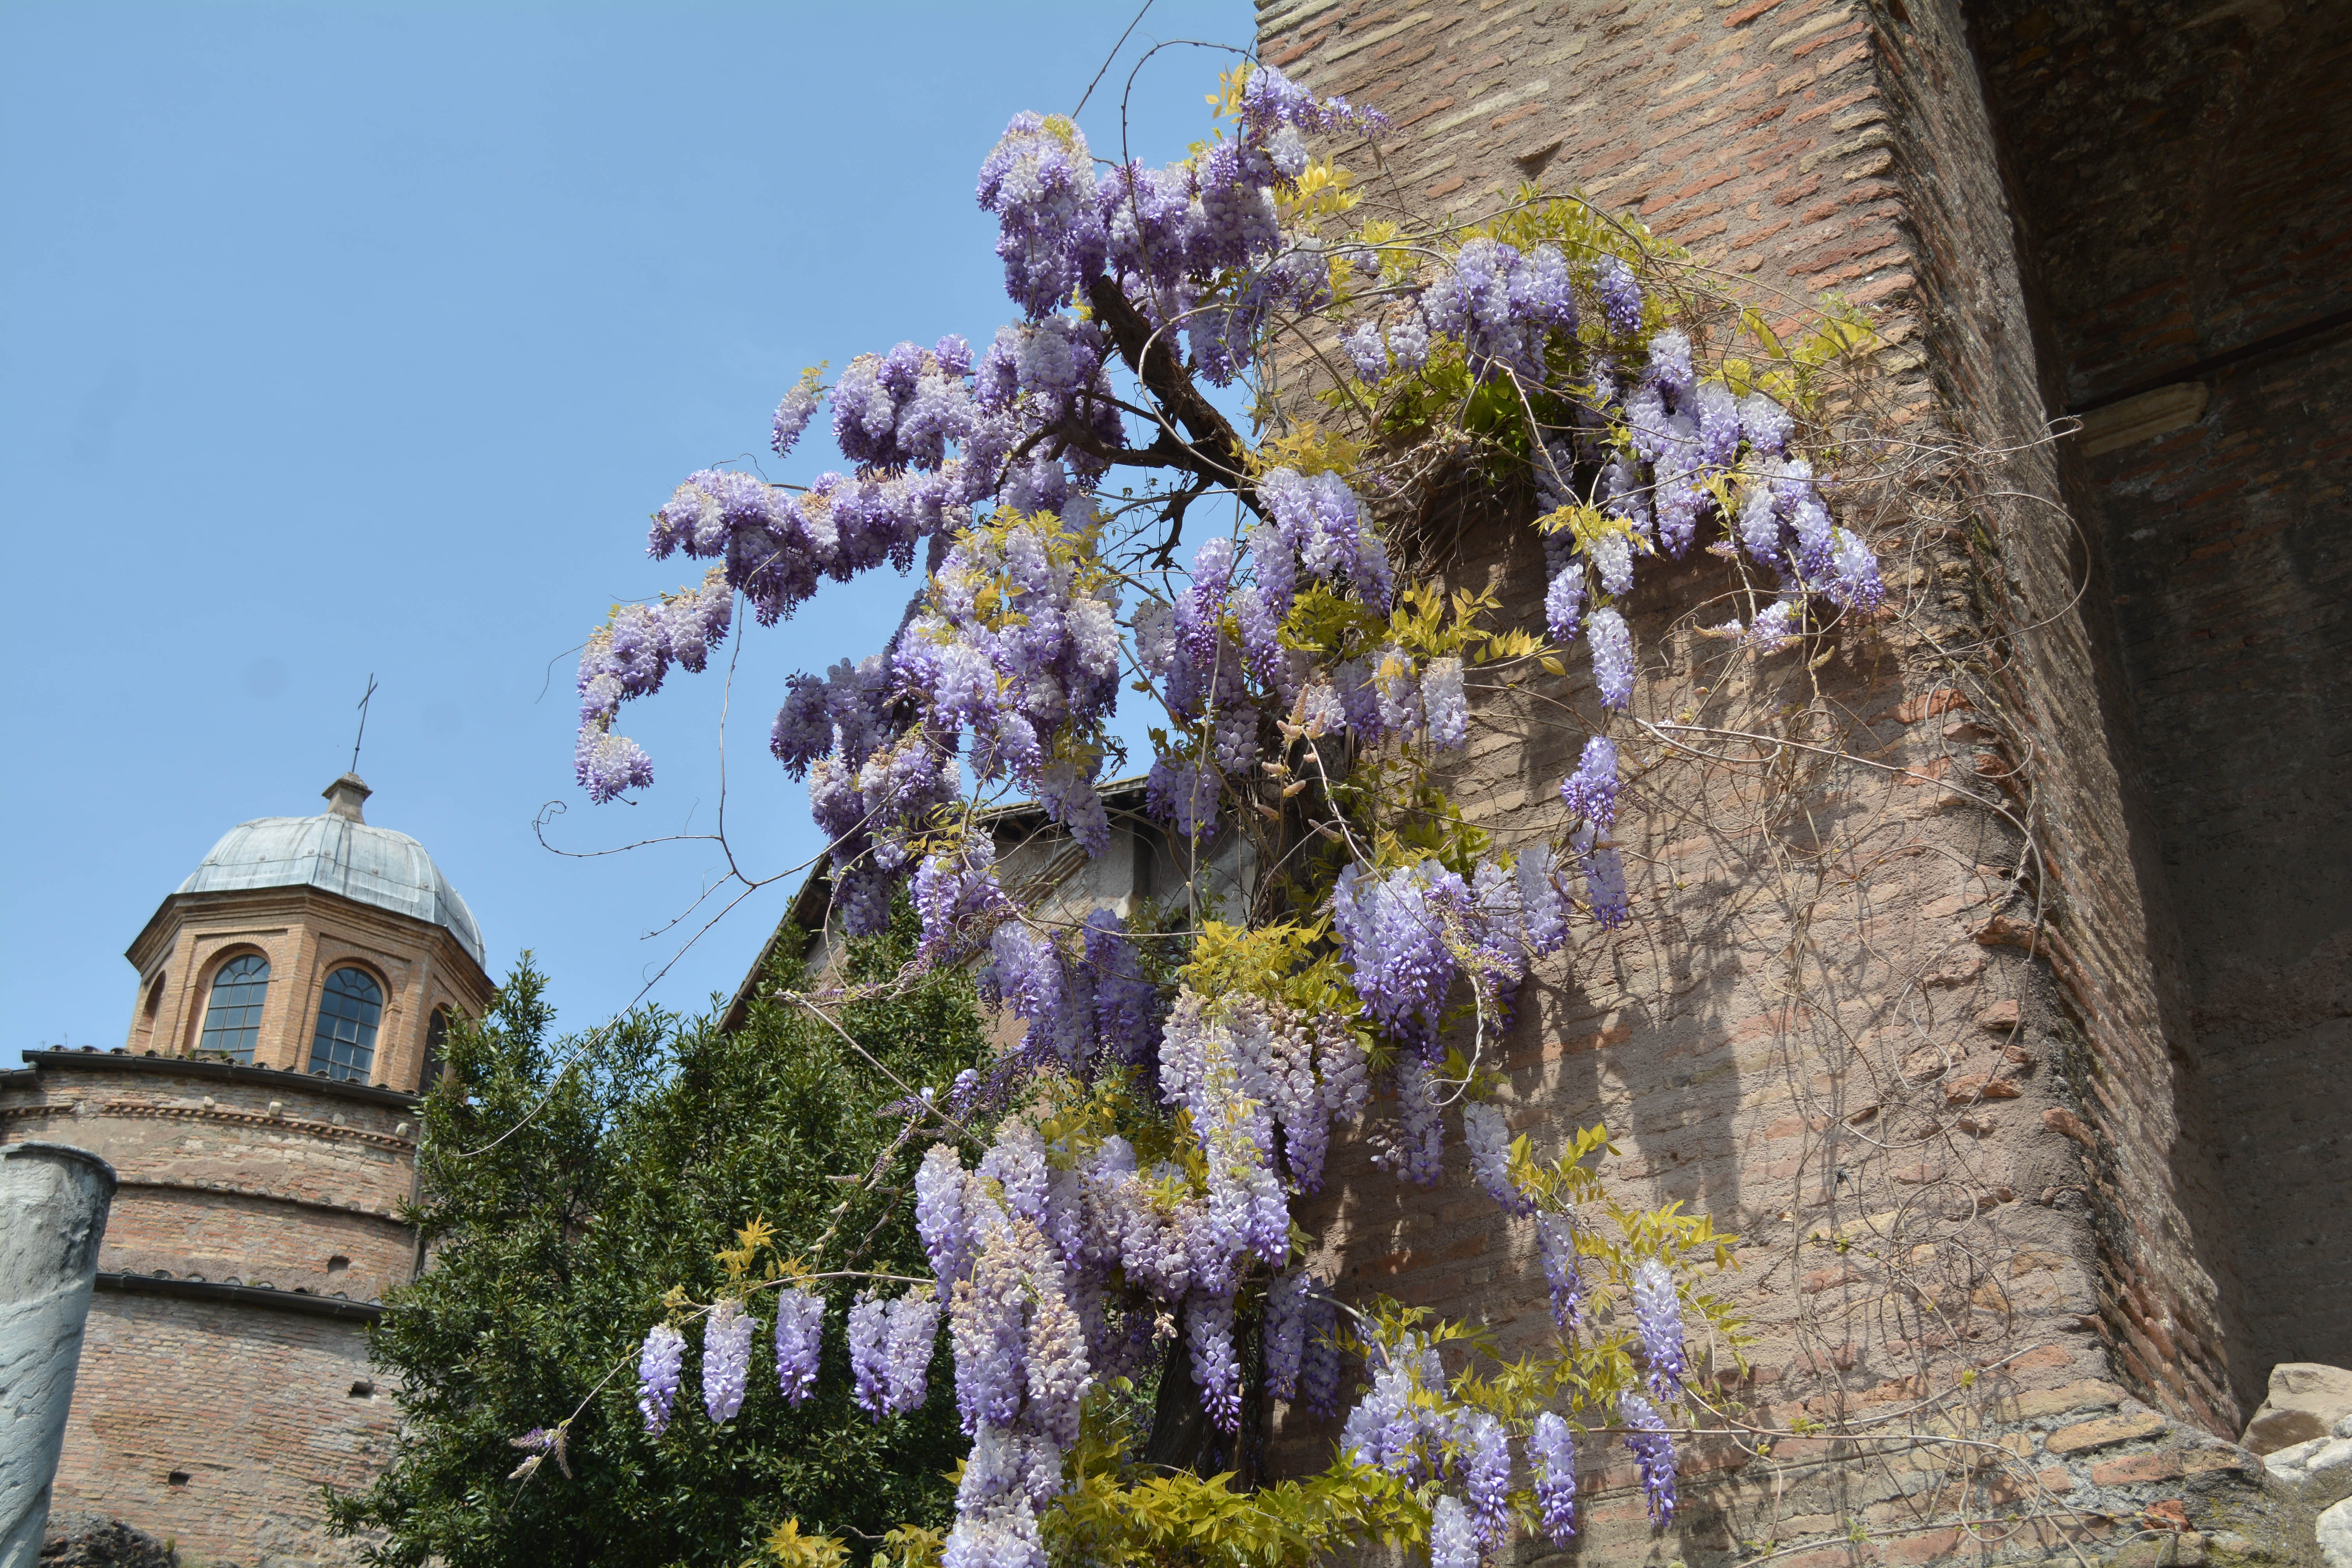
tree, blossom, plant, flower, spring, garden, flora